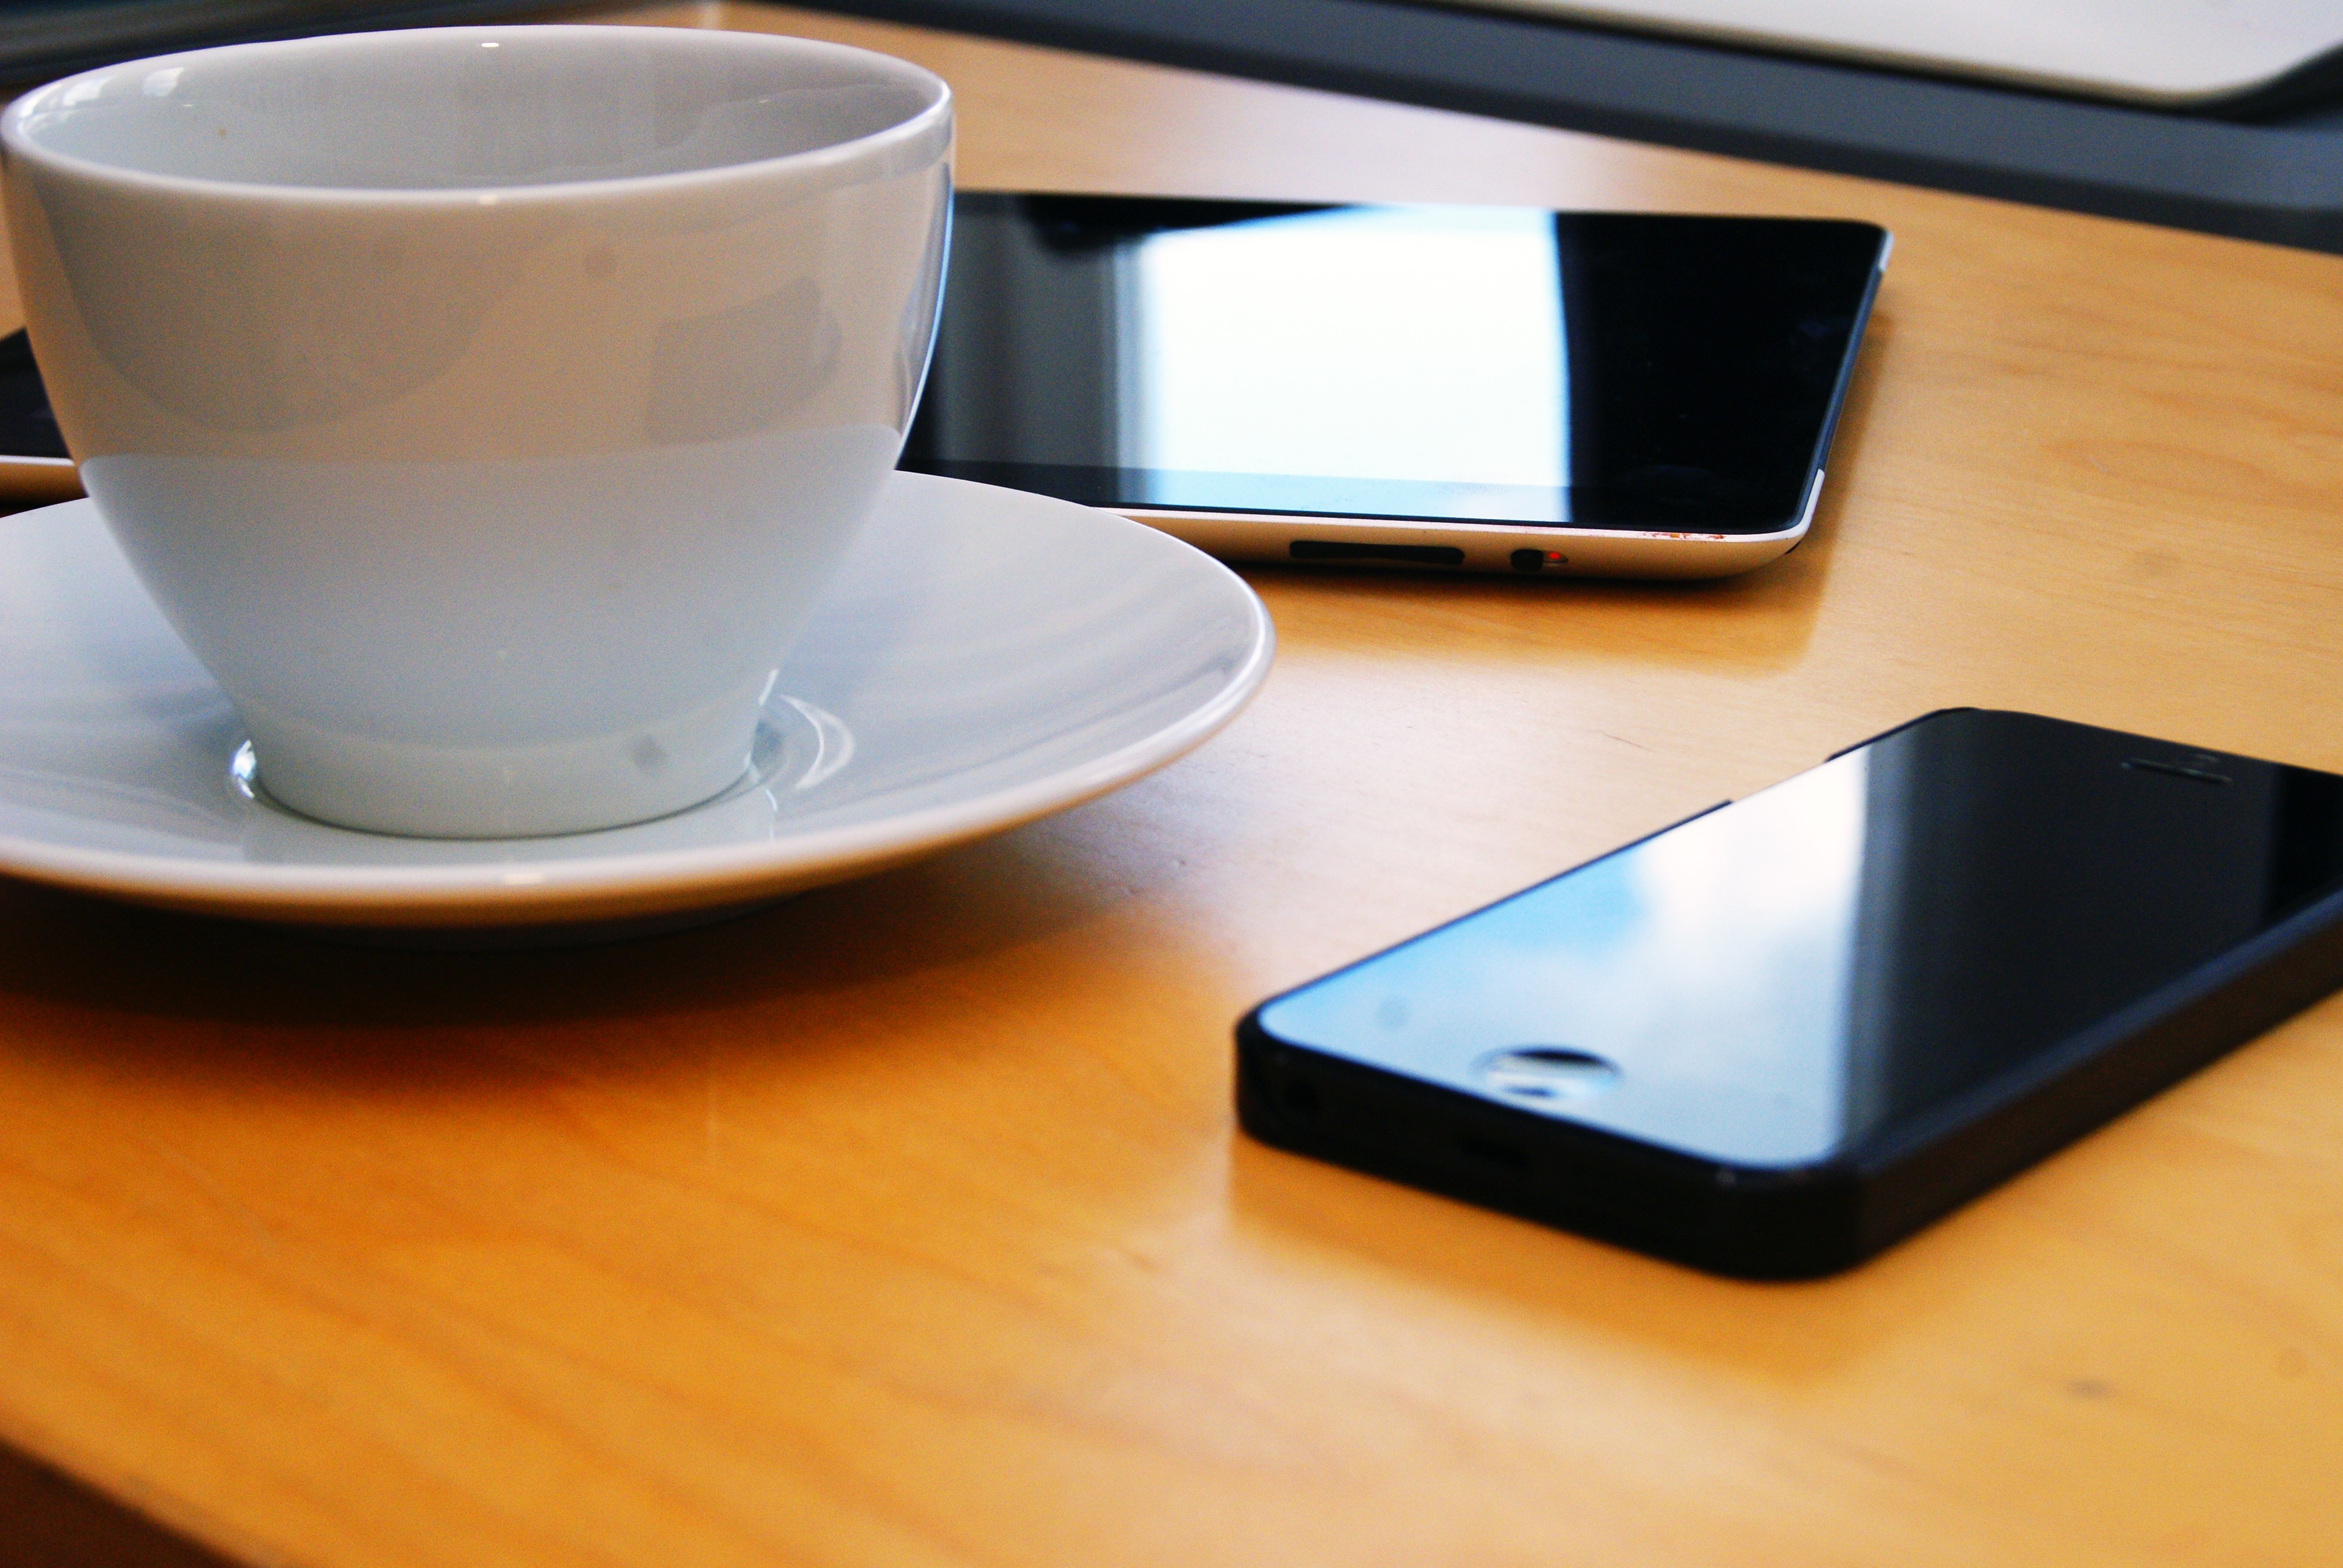
iphone, smartphone, mobile, work, table, cup, office, communication, coffee cup, process, surface, in the morning, startup, design, shape, company, paperwork, signature, application, k ve, e signature, workflow, chronos systems, chronos workflow, paperless